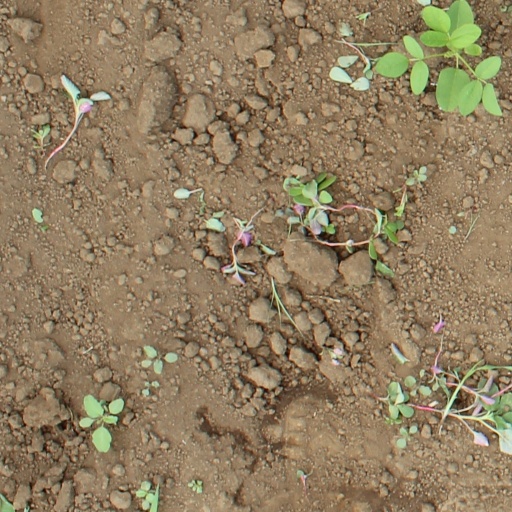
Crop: soybean